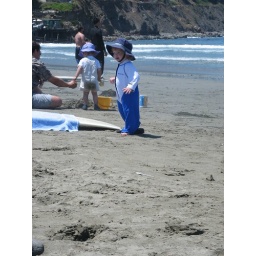
This little boy was trying on his dad's sandel and walking around the area with dad's shoe on.